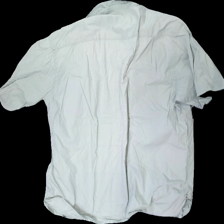
View: back
Type: Shirt
Category: Ladies
Brand: Not in the list
Brand text on label: 4 you
Colors: Green
Material: 100% cotton
Cut: Regular, Cropped
Season: All
Stains: Major
Damage: white stains
Damage location: middle center
Price range: <50
Recommended usage: Export